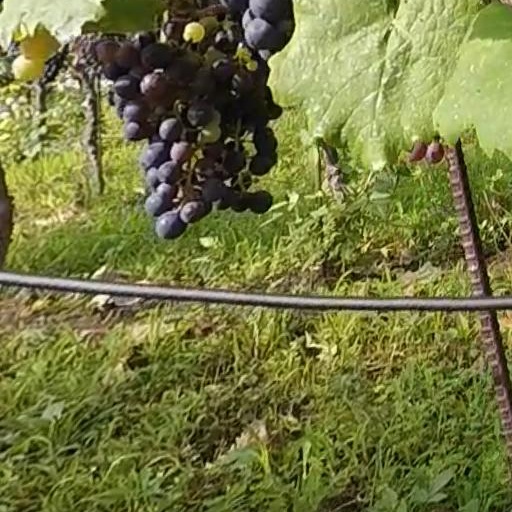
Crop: grape